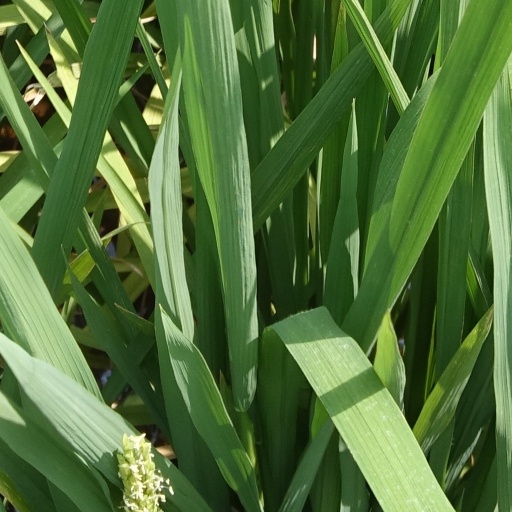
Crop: rice